Alaska pollock as food

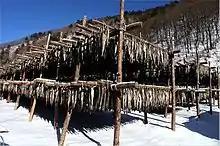
Making "hwangtae", drying Alaska pollock during winter with repeated freeze-thaw cycles

Alaska pollock is also a common raw material used in the manufacture of surimi (fish paste). Alaska pollock is widely regarded as one of the best proteins for the manufacture of high quality surimi because of the high gel strength of its flesh.